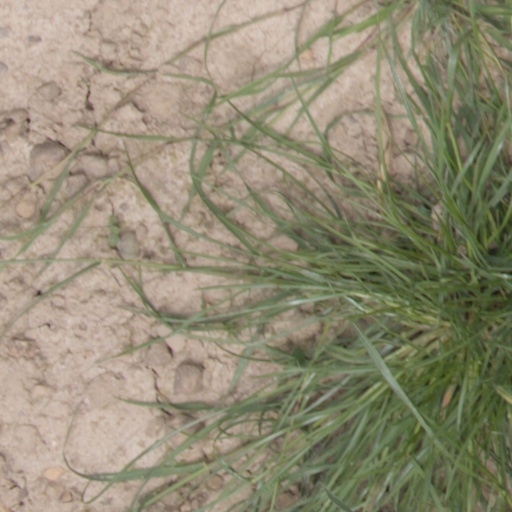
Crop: wheat